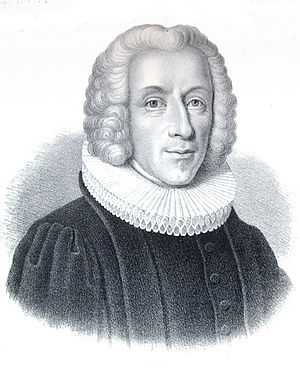
Præstekjole
Den sorte præstekjole med den hvide pibekrave er en almindelig borgerdragt fra 1500-tallet, som er blevet embedsdragt for folkekirkepræster. Luther mente, at præsten skulle bære den samme dragt som borgerne i menigheden, og derfor blev den almindelige borgerdragt valgt. Dette lutherske princip er altså gradvist forladt i takt med at tiderne har ændret borgernes almindelige påklædning, men præsternes beklædning er uændret i 500 år.